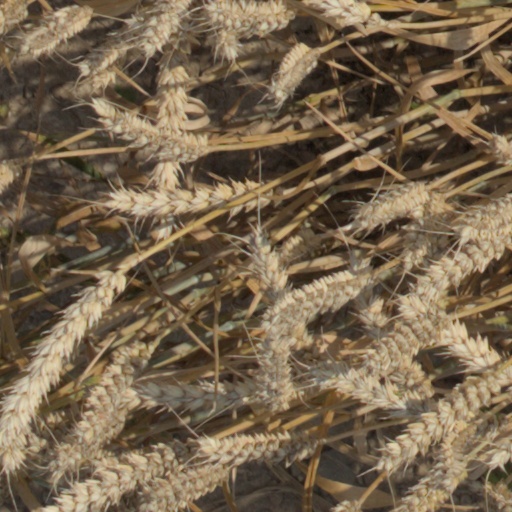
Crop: wheat